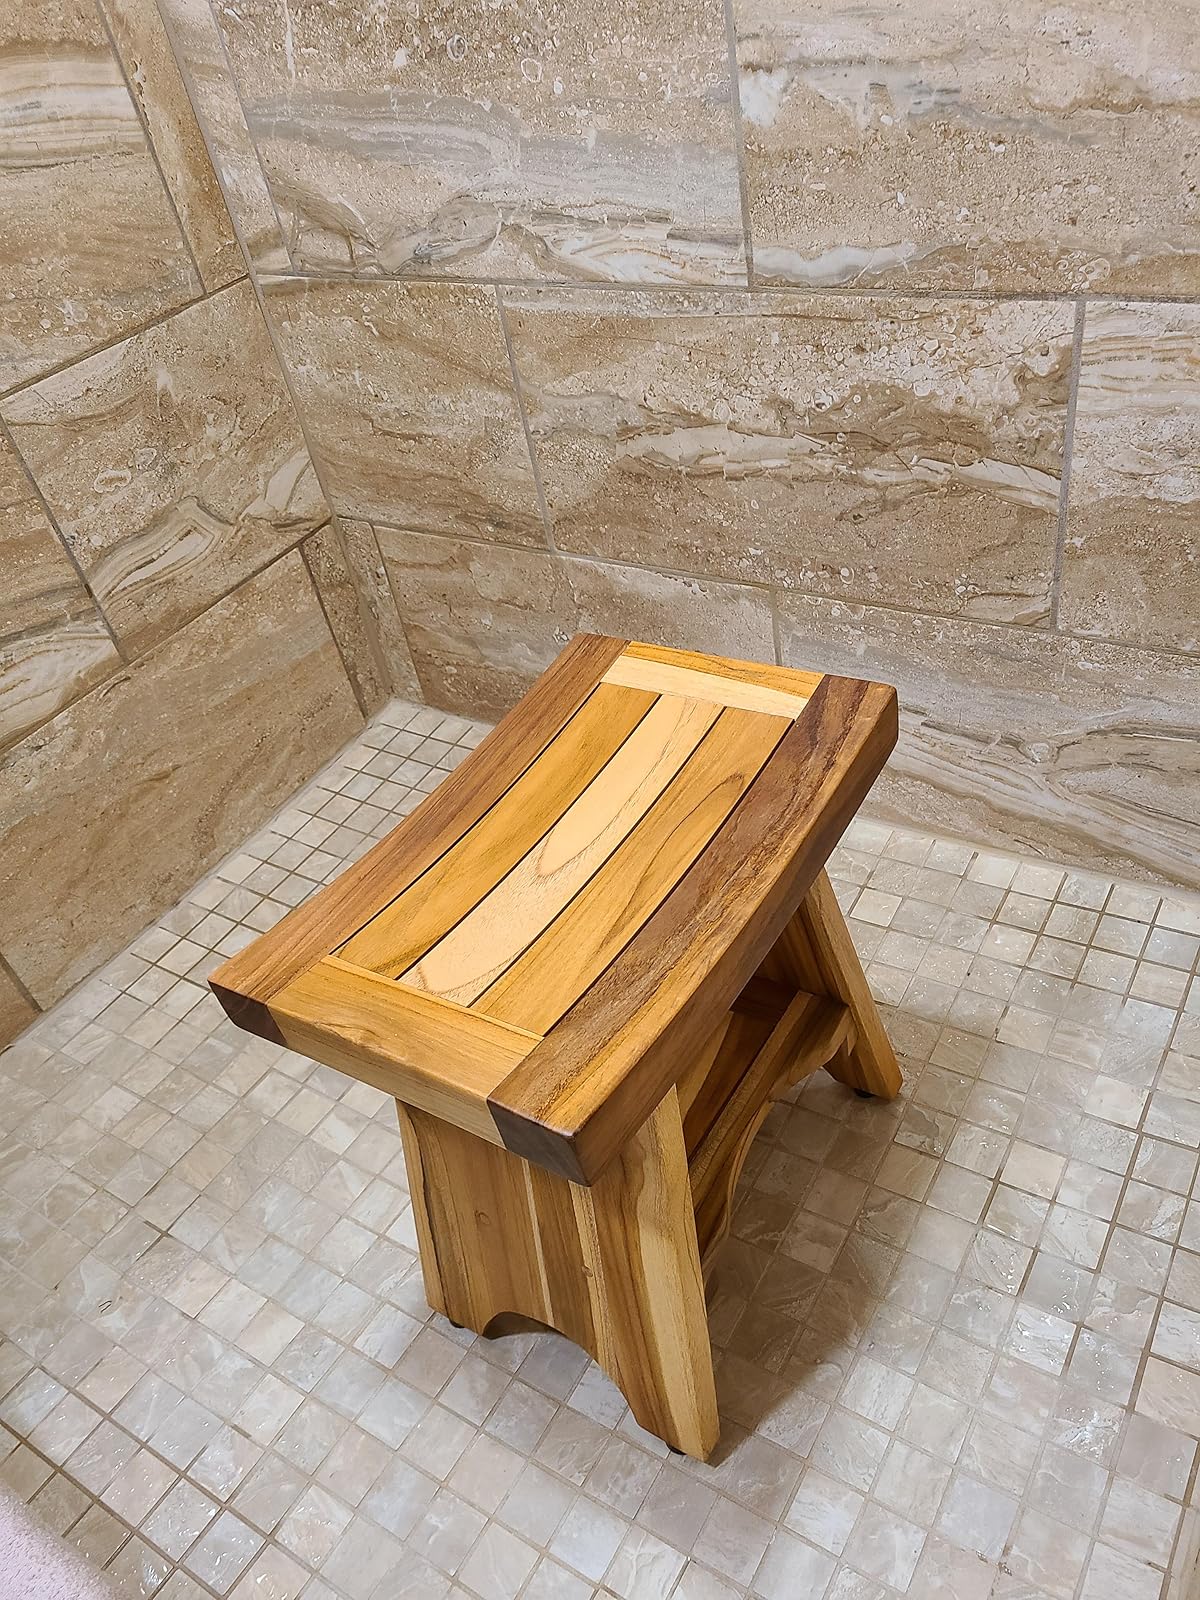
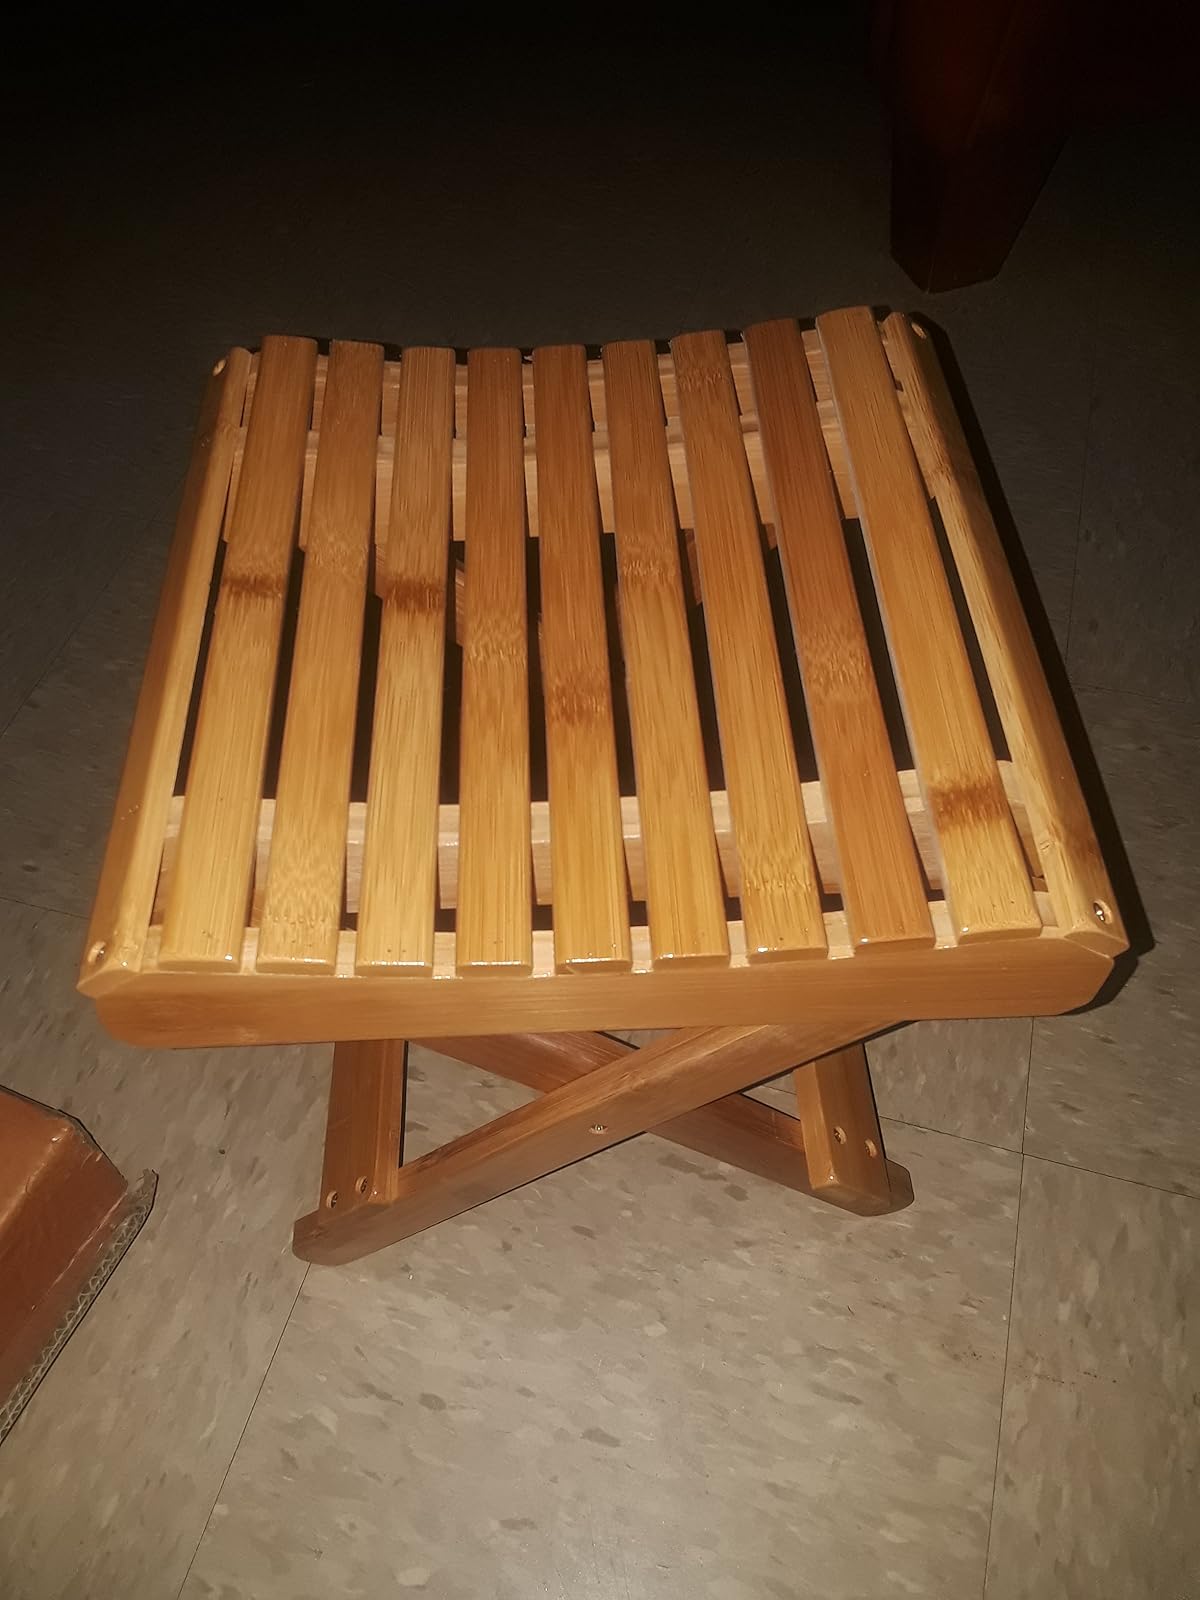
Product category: stool
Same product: no